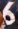
Number: 6